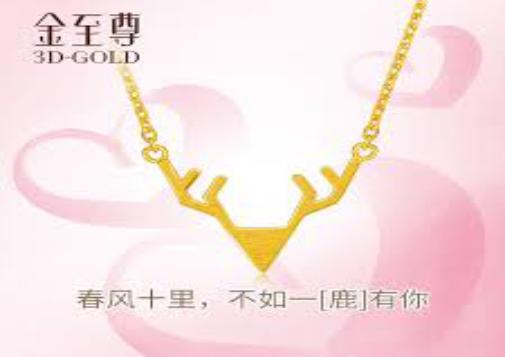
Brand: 3D-GOLD
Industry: Clothes